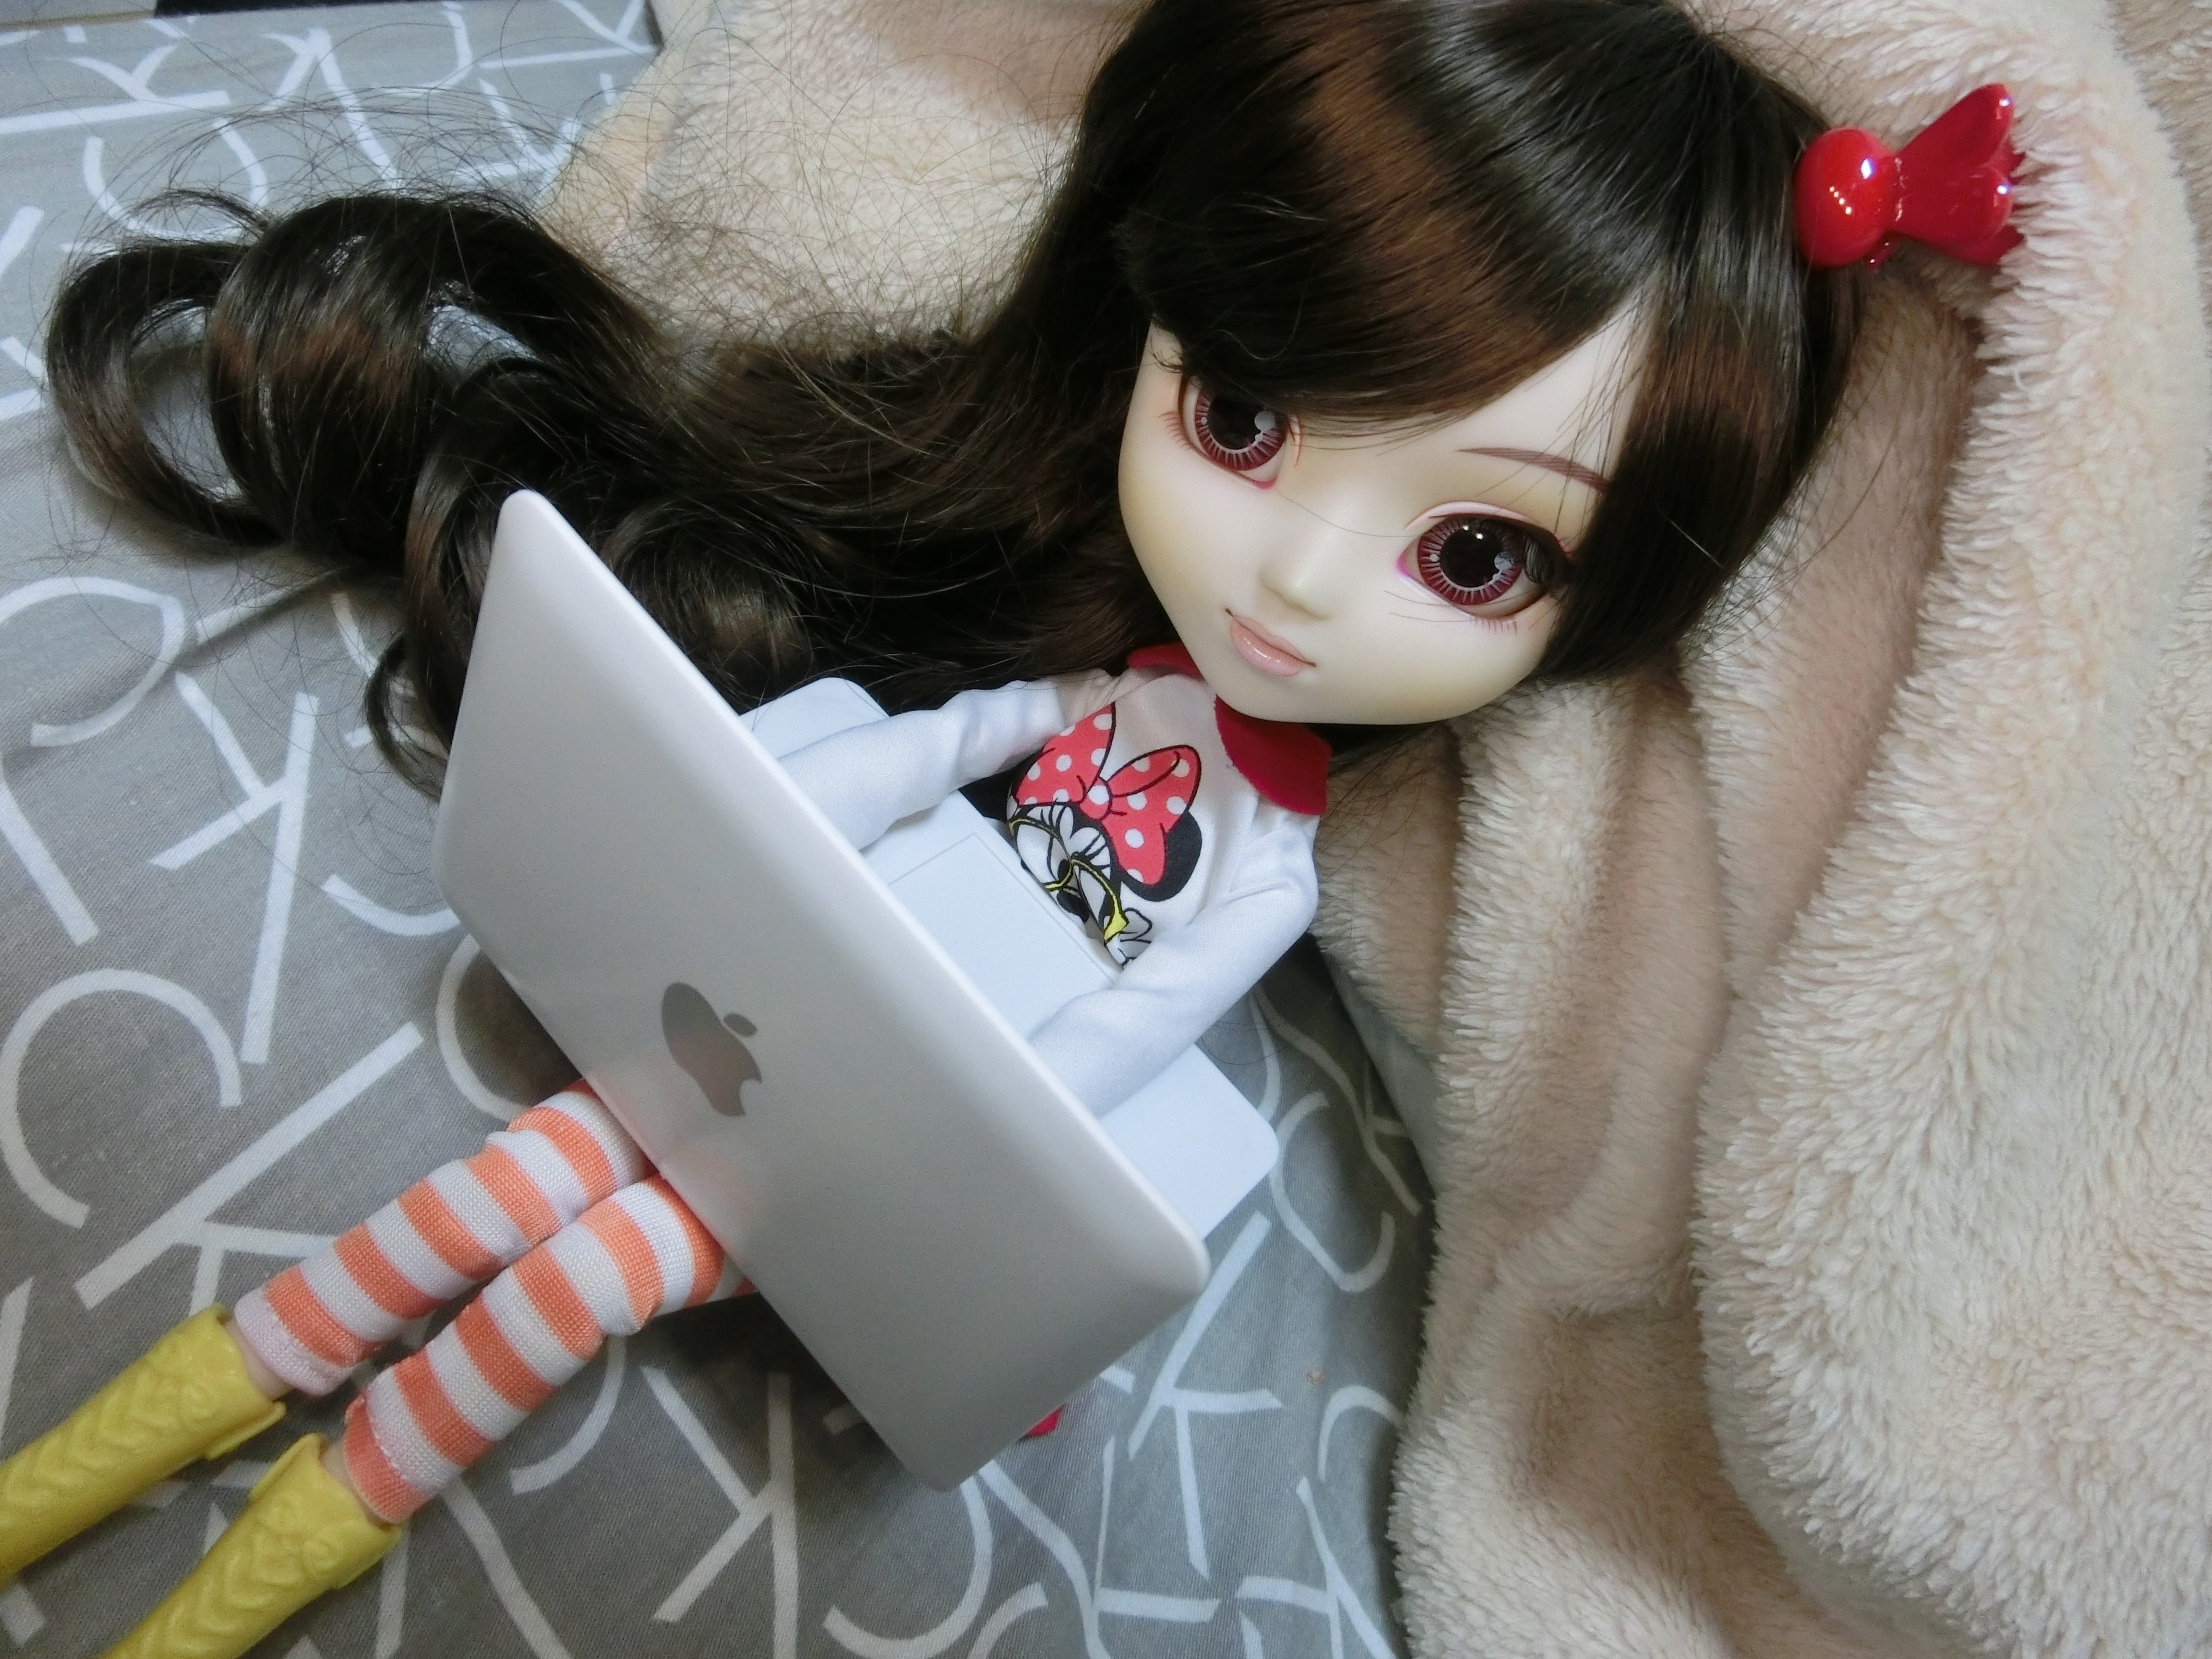
cute, asia, toy, doll, girls, toys, skin, costume, sweetness, pullip